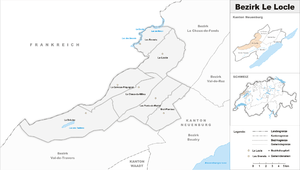
Le district du Locle est un ancien district suisse, situé dans le canton de Neuchâtel. Il compte 7 communes.